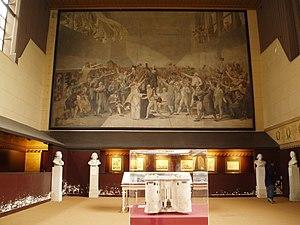
Versailles est une commune française, chef-lieu du département des Yvelines dans la région Île-de-France, mondialement connue pour son château ainsi que pour ses jardins, sites classés sous l’égide de l'UNESCO dans la liste du patrimoine mondial de l’humanité. D'après le recensement de 2015, la population de la ville est de 85 771 habitants.
L’histoire de Versailles est celle d'une localité relativement ancienne, dont le destin a basculé au XVIIᵉ siècle lorsqu'elle a été choisie comme lieu de chasse puis de résidence par les monarques français.
Le tourisme dans les Yvelines est fortement marqué par la présence du château de Versailles, qui est l'une des principales attractions touristiques de la France.
Le serment du Jeu de Paume est un engagement solennel d’union pris le 20 juin 1789 à la salle du Jeu de paume, à Versailles, par 300 députés du tiers état, auxquels s'associent certains députés du clergé et de la noblesse lors des états généraux de 1789.